Gilbert Gottfried

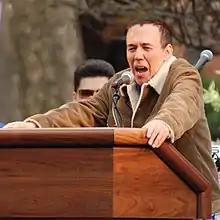
Gottfried at the Writers Guild of America East Solidarity Rally in November 2007

Although not a regular, Gottfried appeared in "The Amazing Live Sea Monkeys", as well as performed the voice of Jerry the Belly Button Elf in "Ren and Stimpy". Three of his most prominent roles came in 1990, 1991, and 1992, when he was cast as Igor Peabody in "Problem Child" and "Problem Child 2" and Iago in "Aladdin". When asked how he prepared for the role of Iago, Gottfried joked, "I did the whole DeNiro thing. I moved to South America! I lived in the trees!" Gottfried reprised the role in "The Return of Jafar", "Aladdin and the King of Thieves", the television series and various related media, such as "Kingdom Hearts" and "House of Mouse". However, the character was ultimately recast to Alan Tudyk for the 2019 remake. Gottfried also voiced Berkeley Beetle in the 1994 film "Thumbelina". He was the host of the Saturday edition of "USA Up All Night" for its entire run from 1989 to 1998.